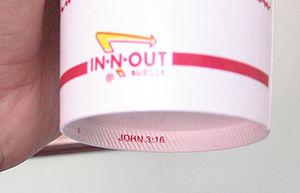
Jean 3:16 est l'un des versets les plus cités de la Bible, car il est considéré comme un résumé du thème central du christianisme.